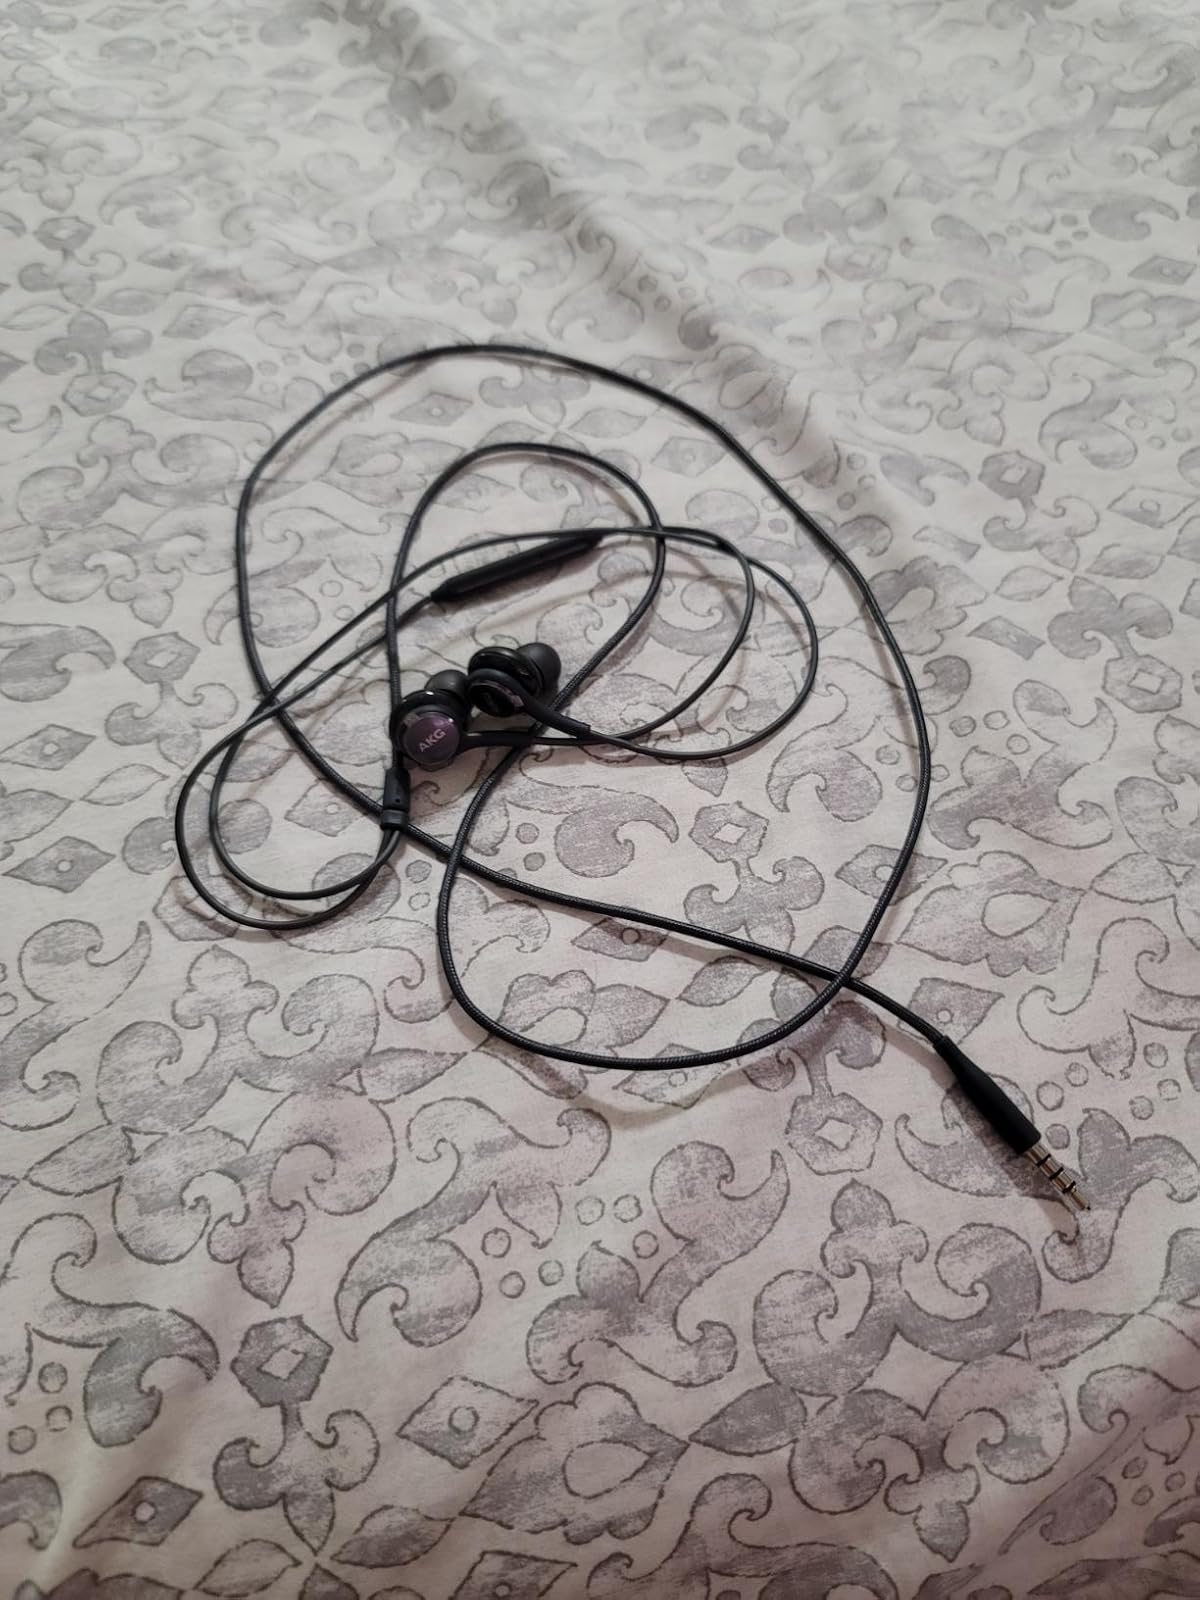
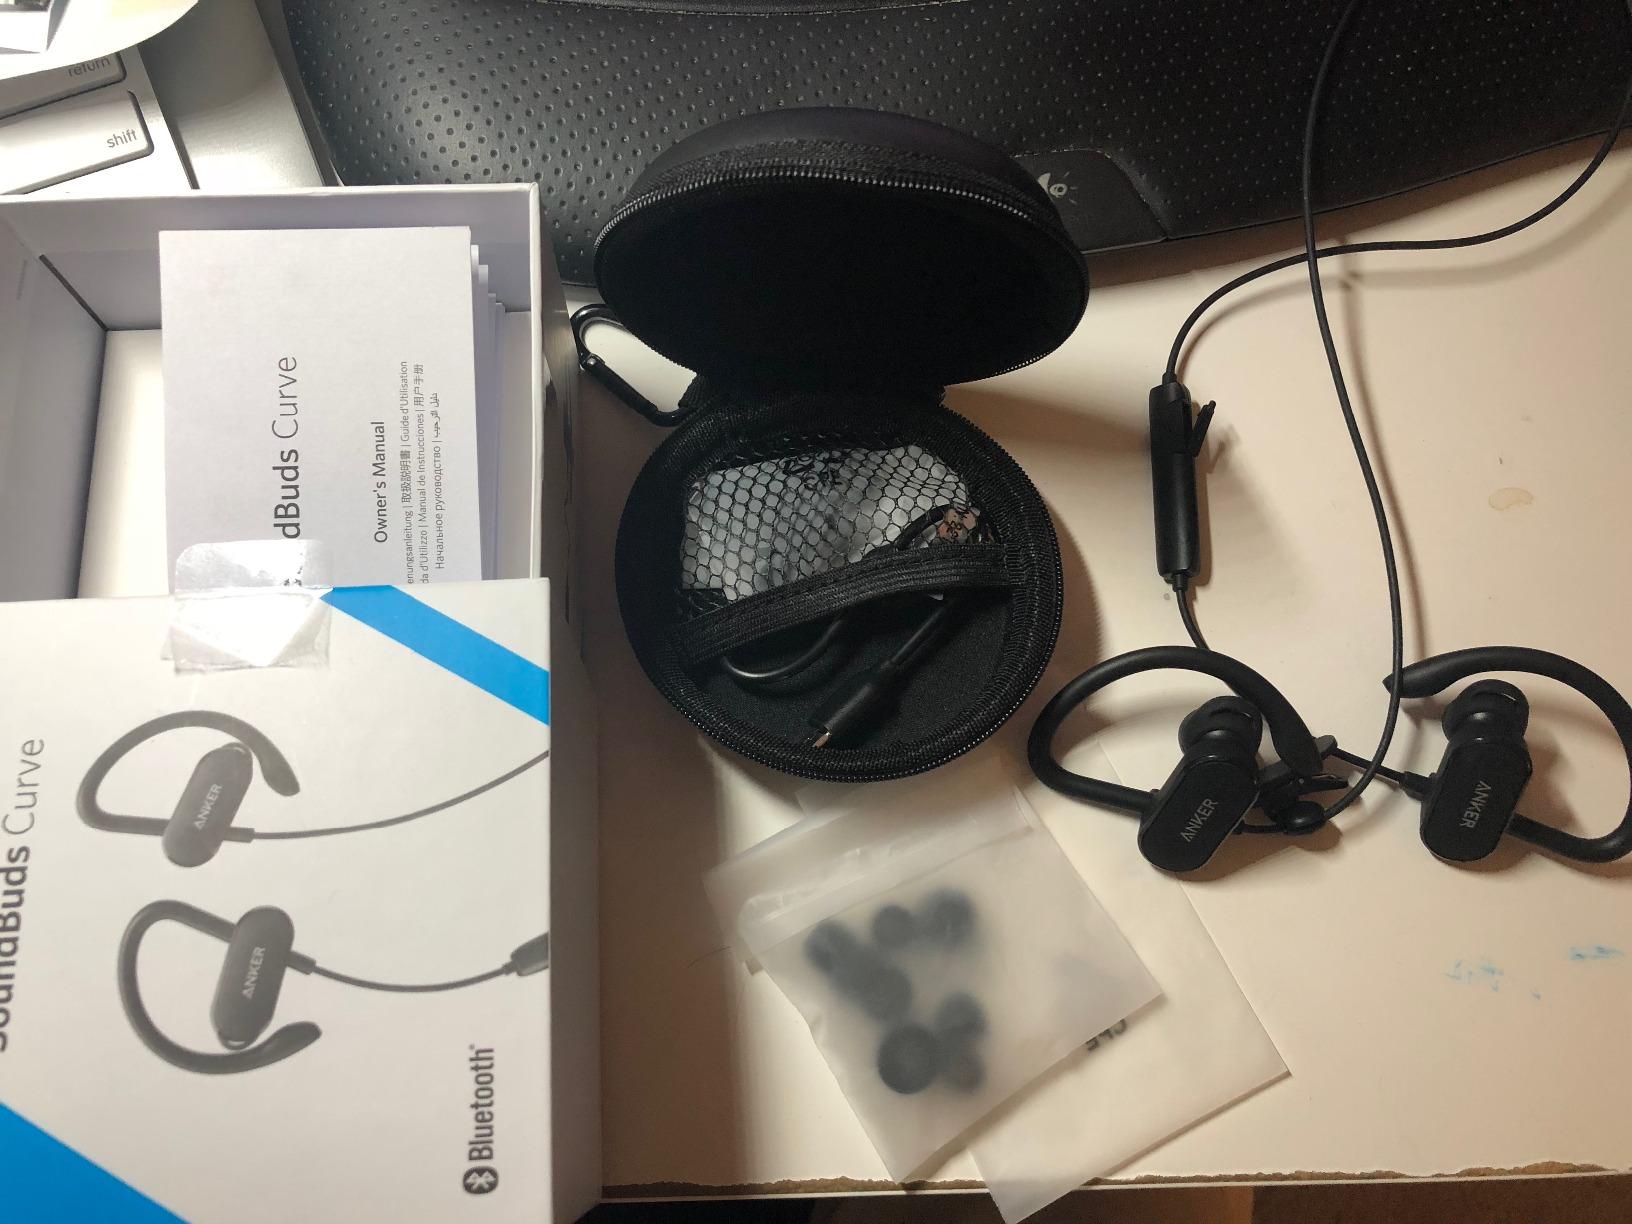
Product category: headphones
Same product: no